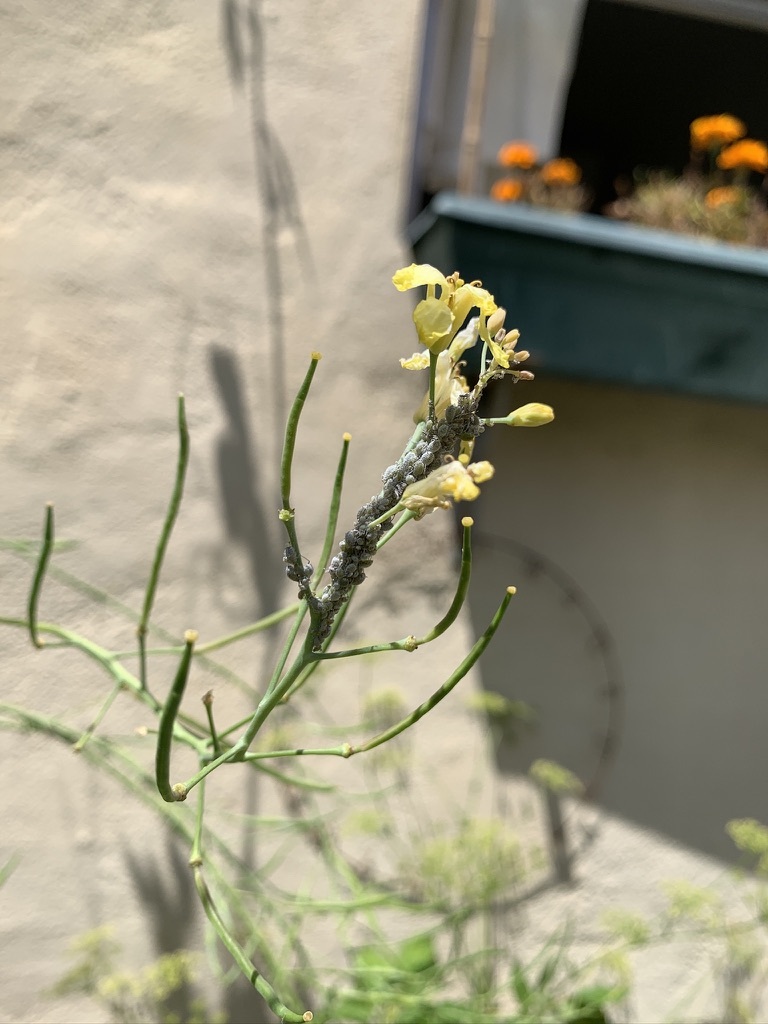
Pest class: cabbage_aphid